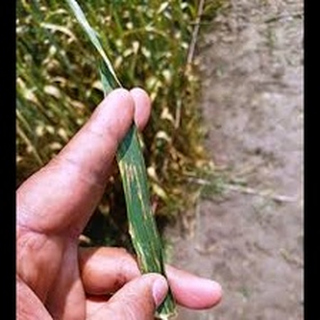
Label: wheat_leaf_blight